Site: brandenburg
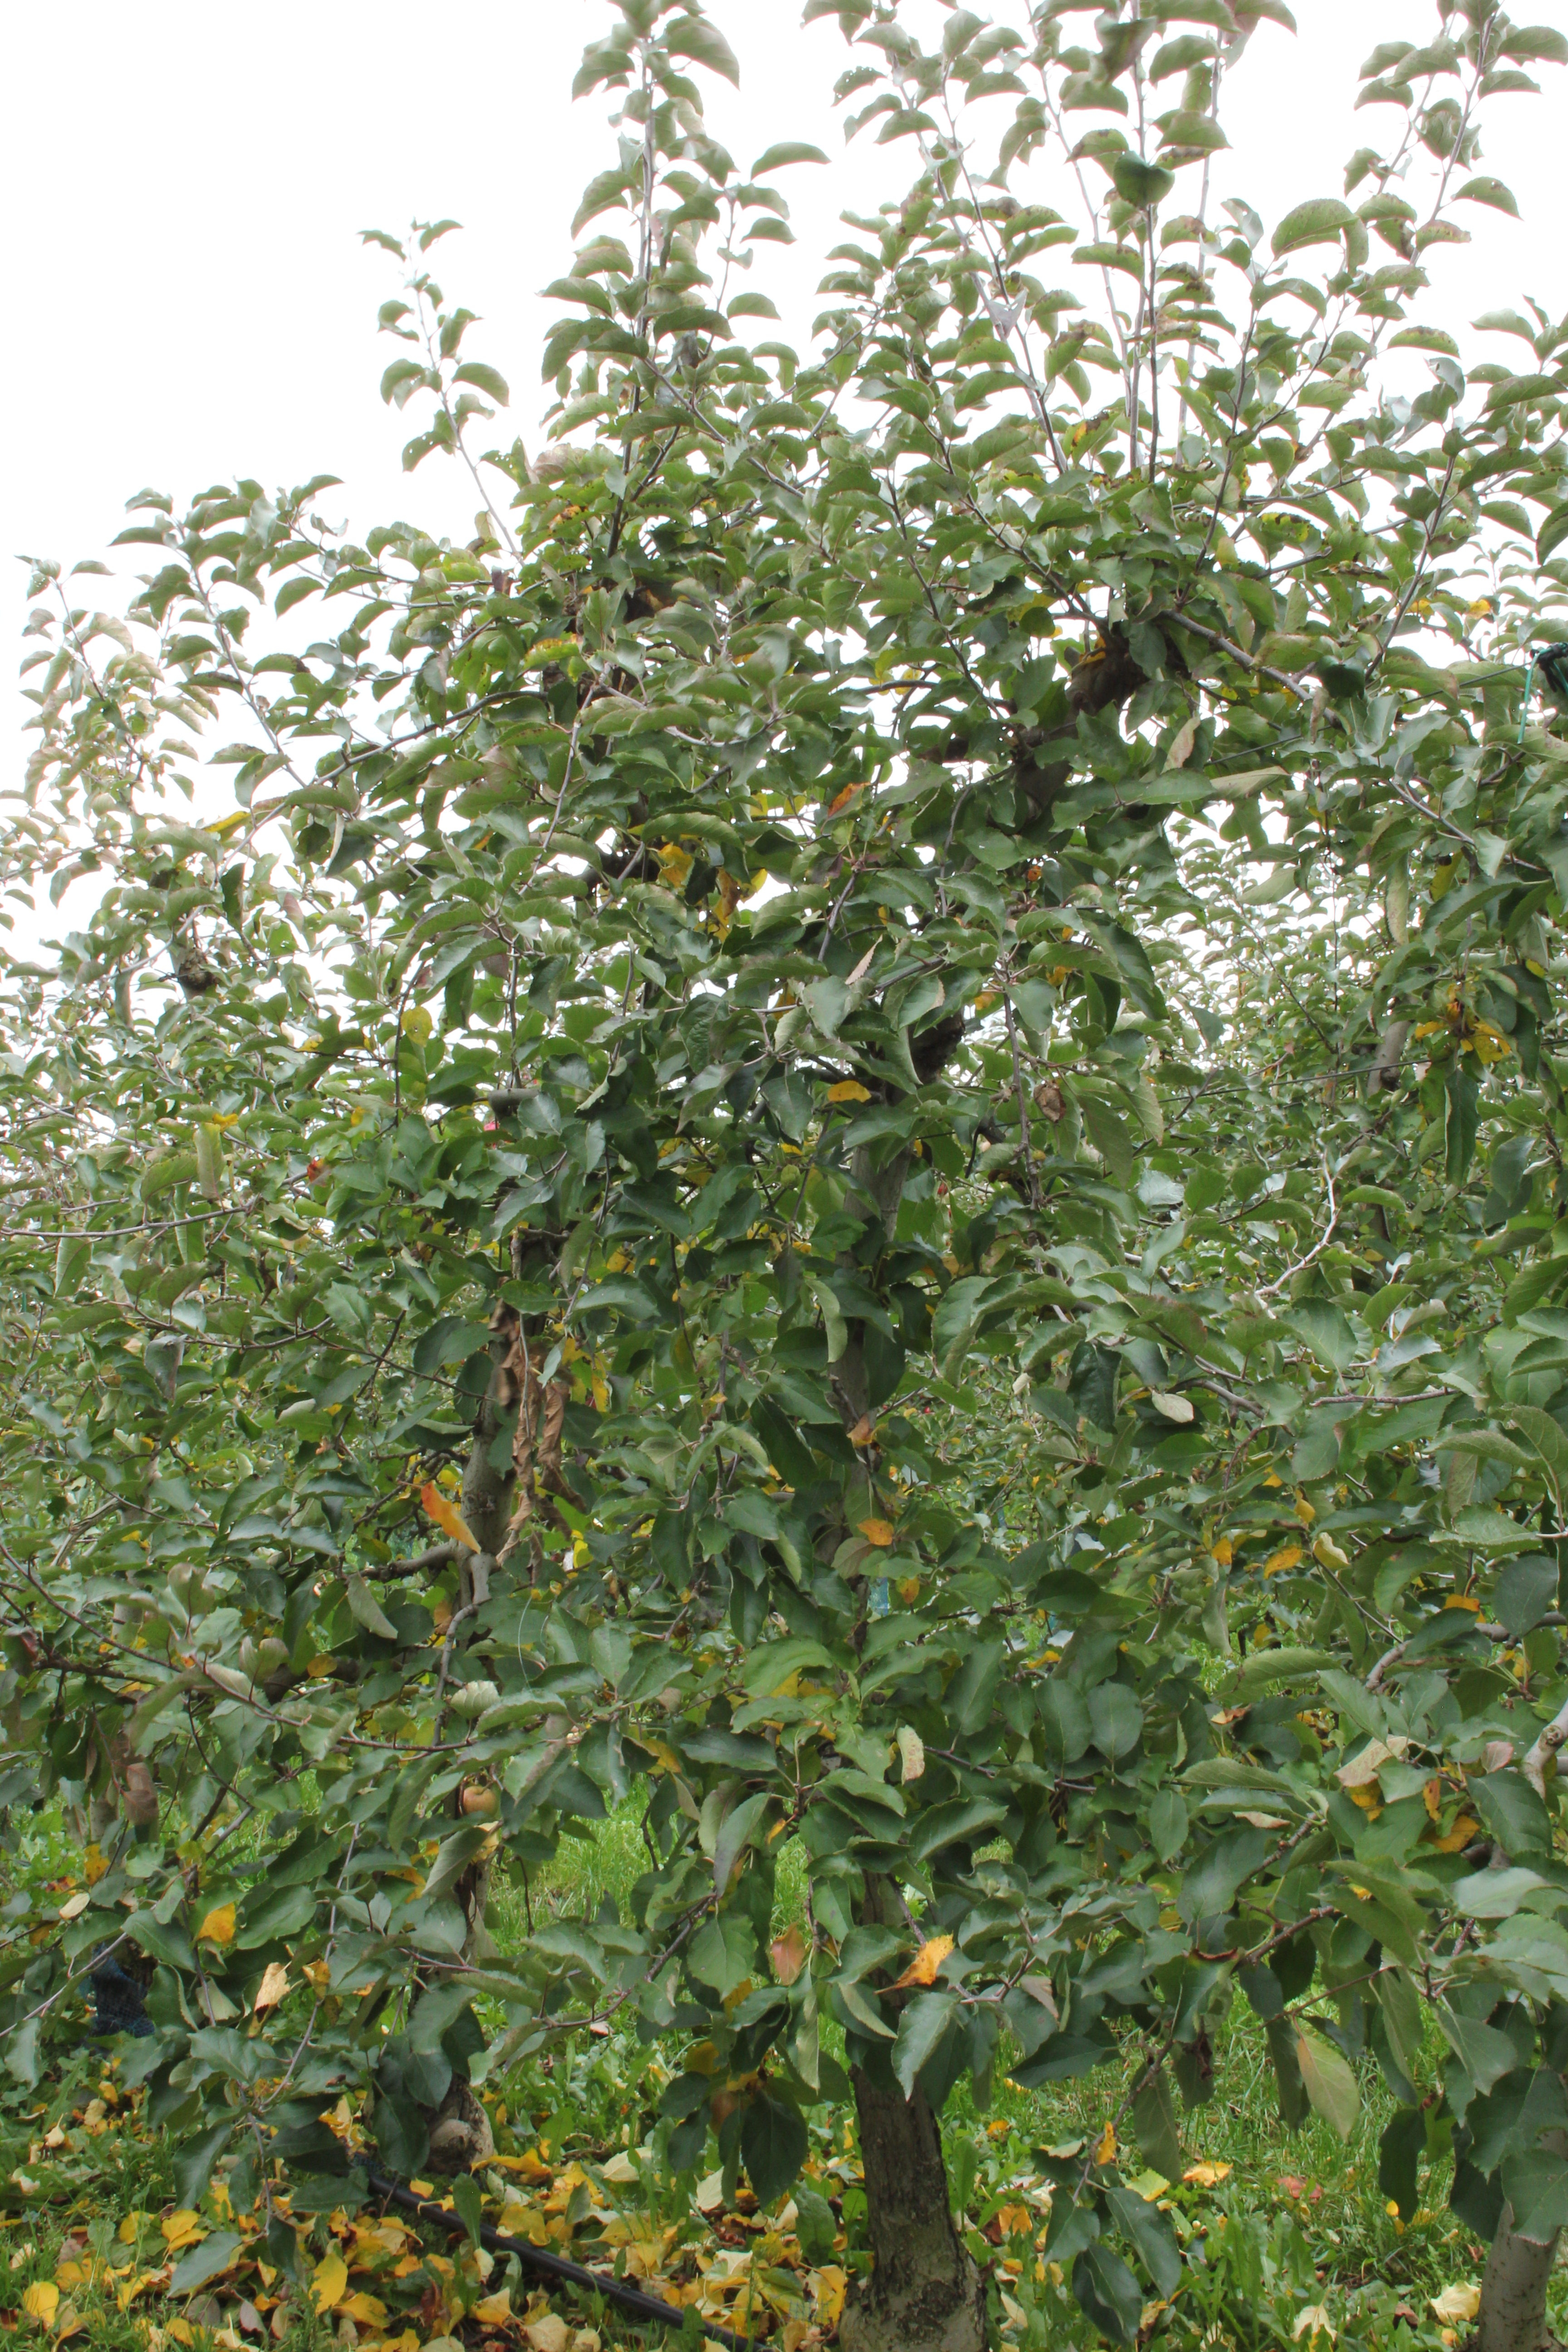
Growth stage (BBCH 91): Senescence, beginning of dormancy